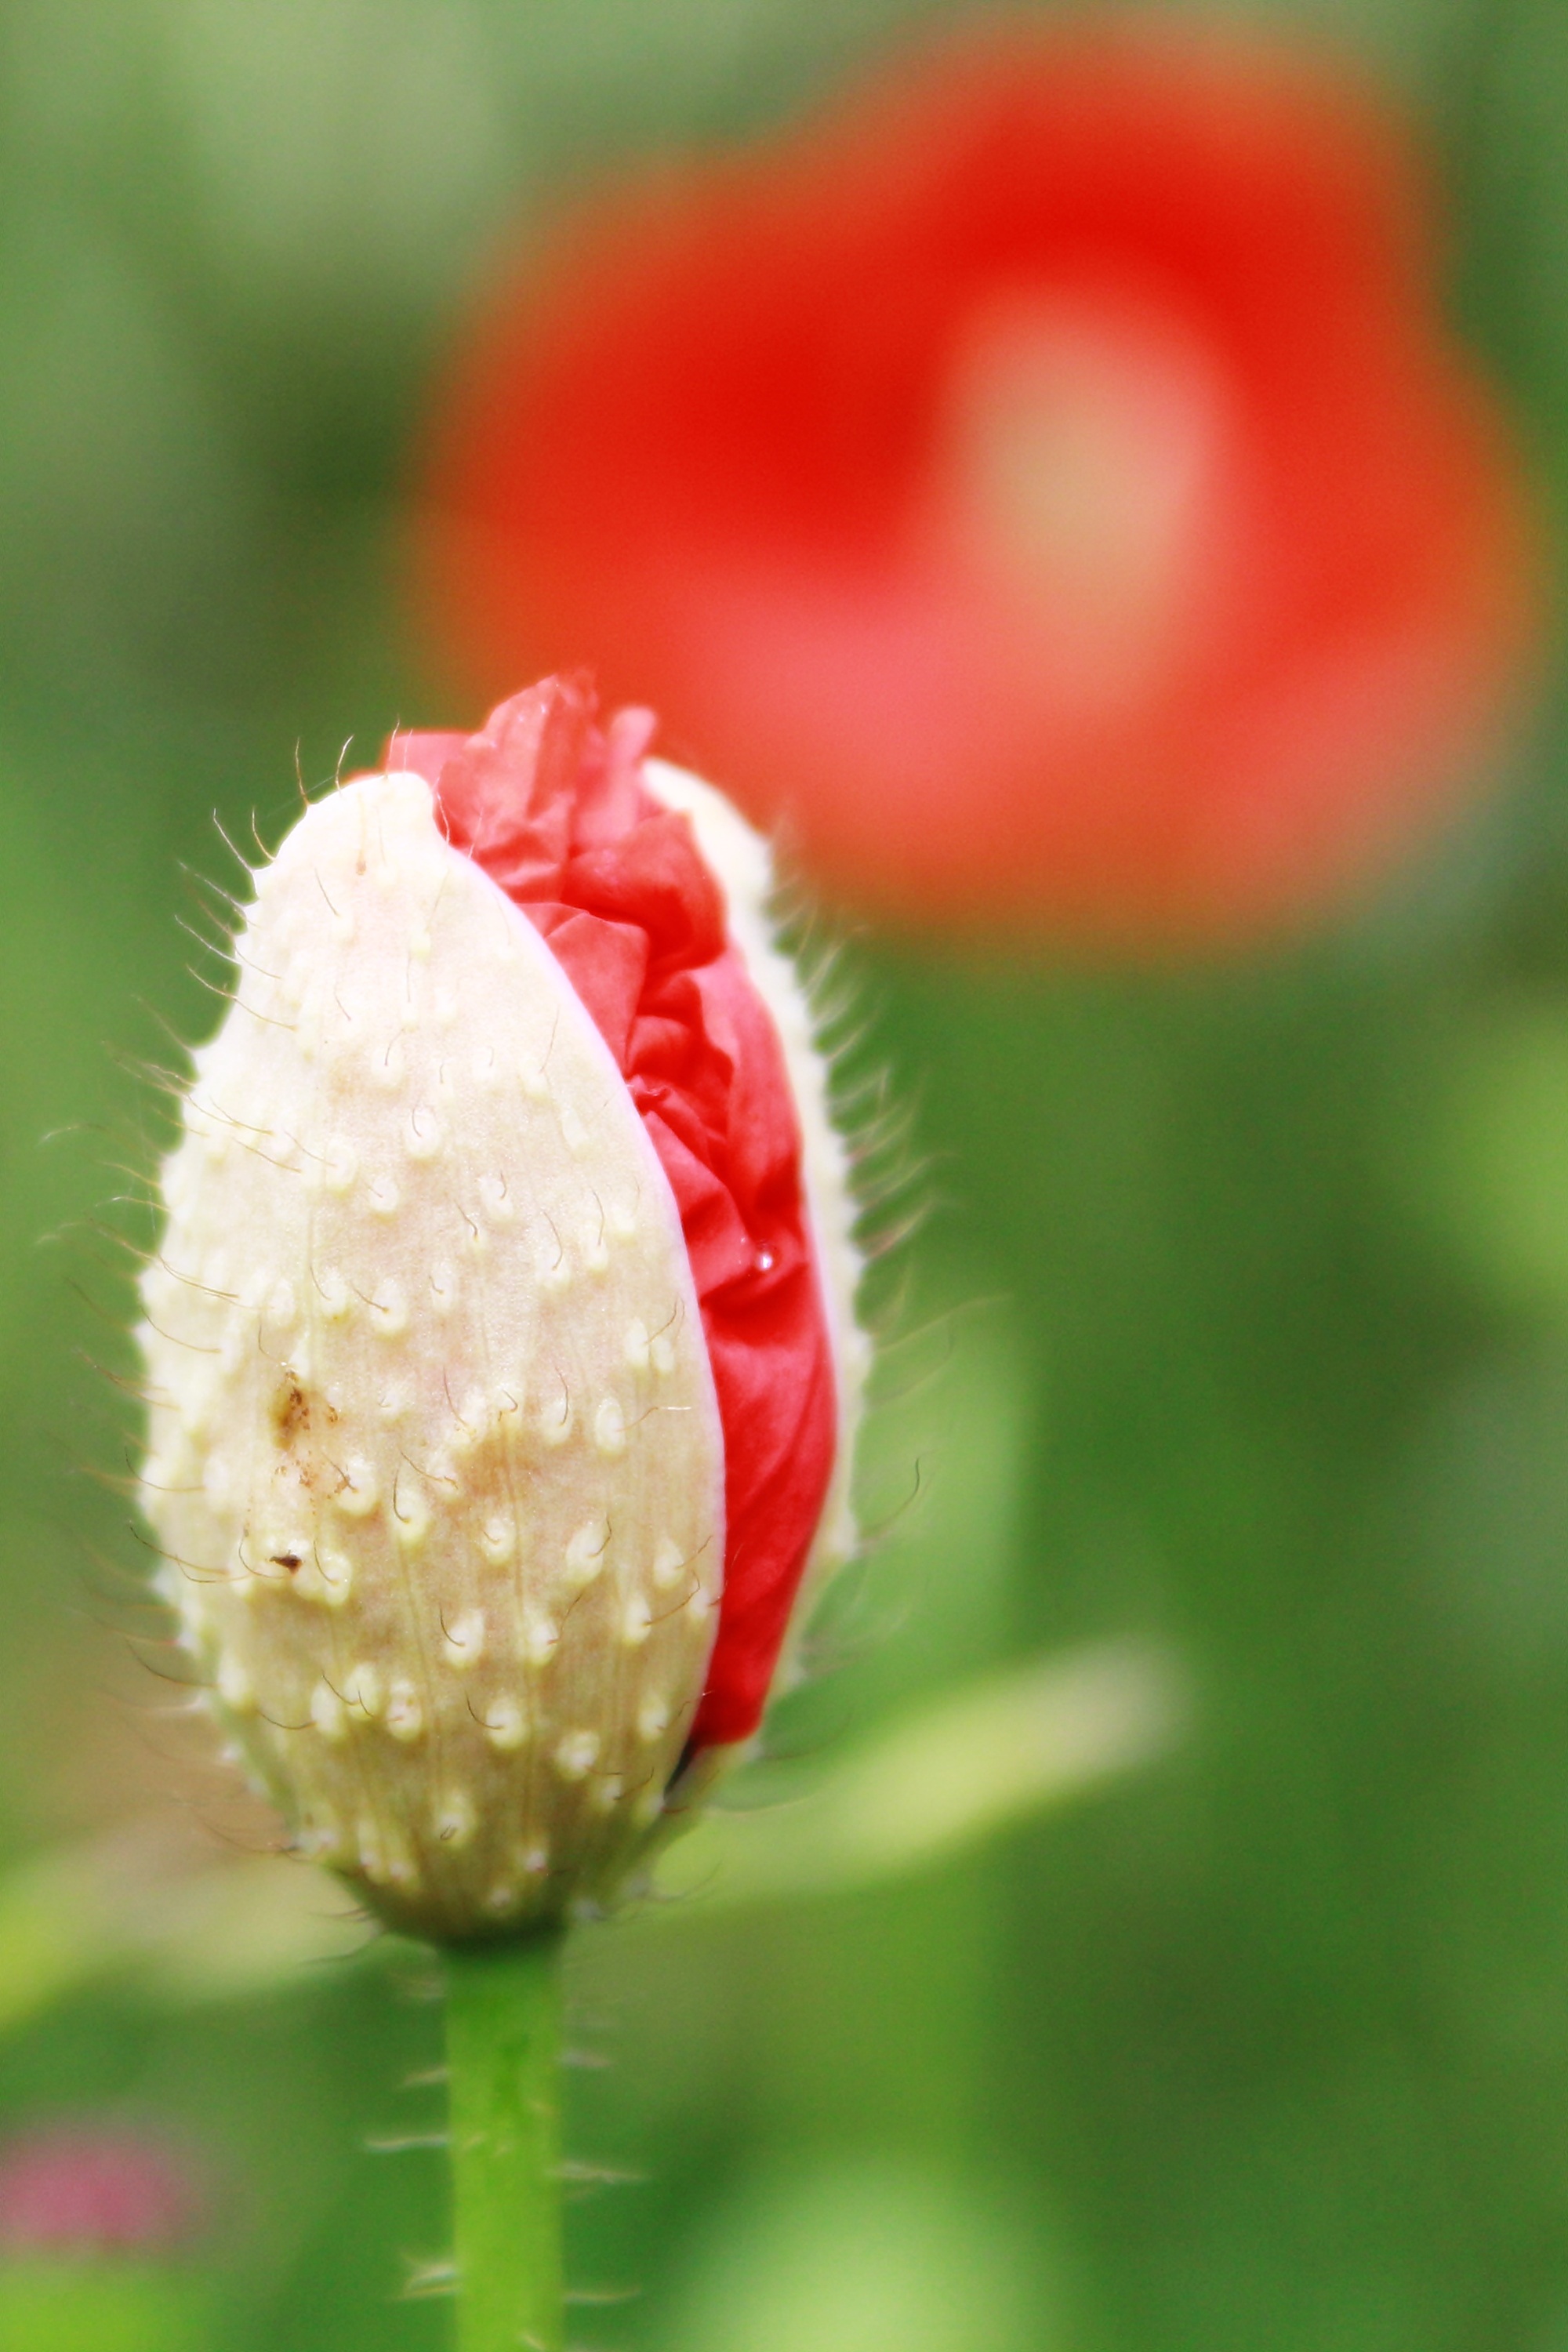
nature, blossom, plant, field, photography, flower, petal, bloom, summer, food, red, produce, color, garden, close, flora, close up, capsule, klatschmohn, poppy flower, red poppy, bright, poppy, bud, calyx, macro photography, flowering plant, mohngewaechs, field of poppies, poppy capsule, klatschmohn capsule, plant stem, land plant